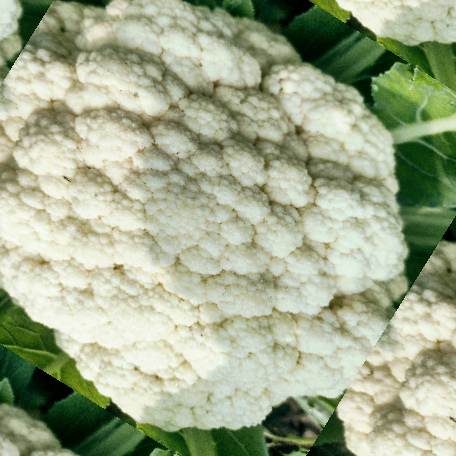
Label: Disease Free